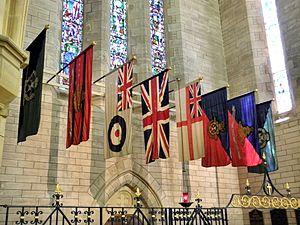
Les Bermudes constituent un archipel d'Amérique du Nord membre associé de la communauté caribéenne et un territoire britannique d'outre-mer. Les habitants sont appelés Bermudiens. L'économie de l'archipel repose en grande partie sur les finances à cause de son statut de paradis fiscal.